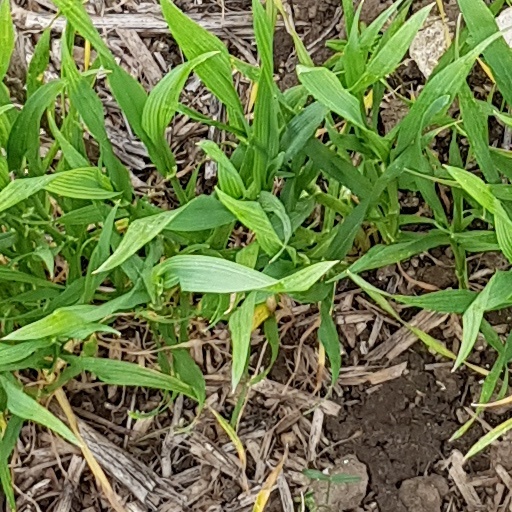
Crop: wheat